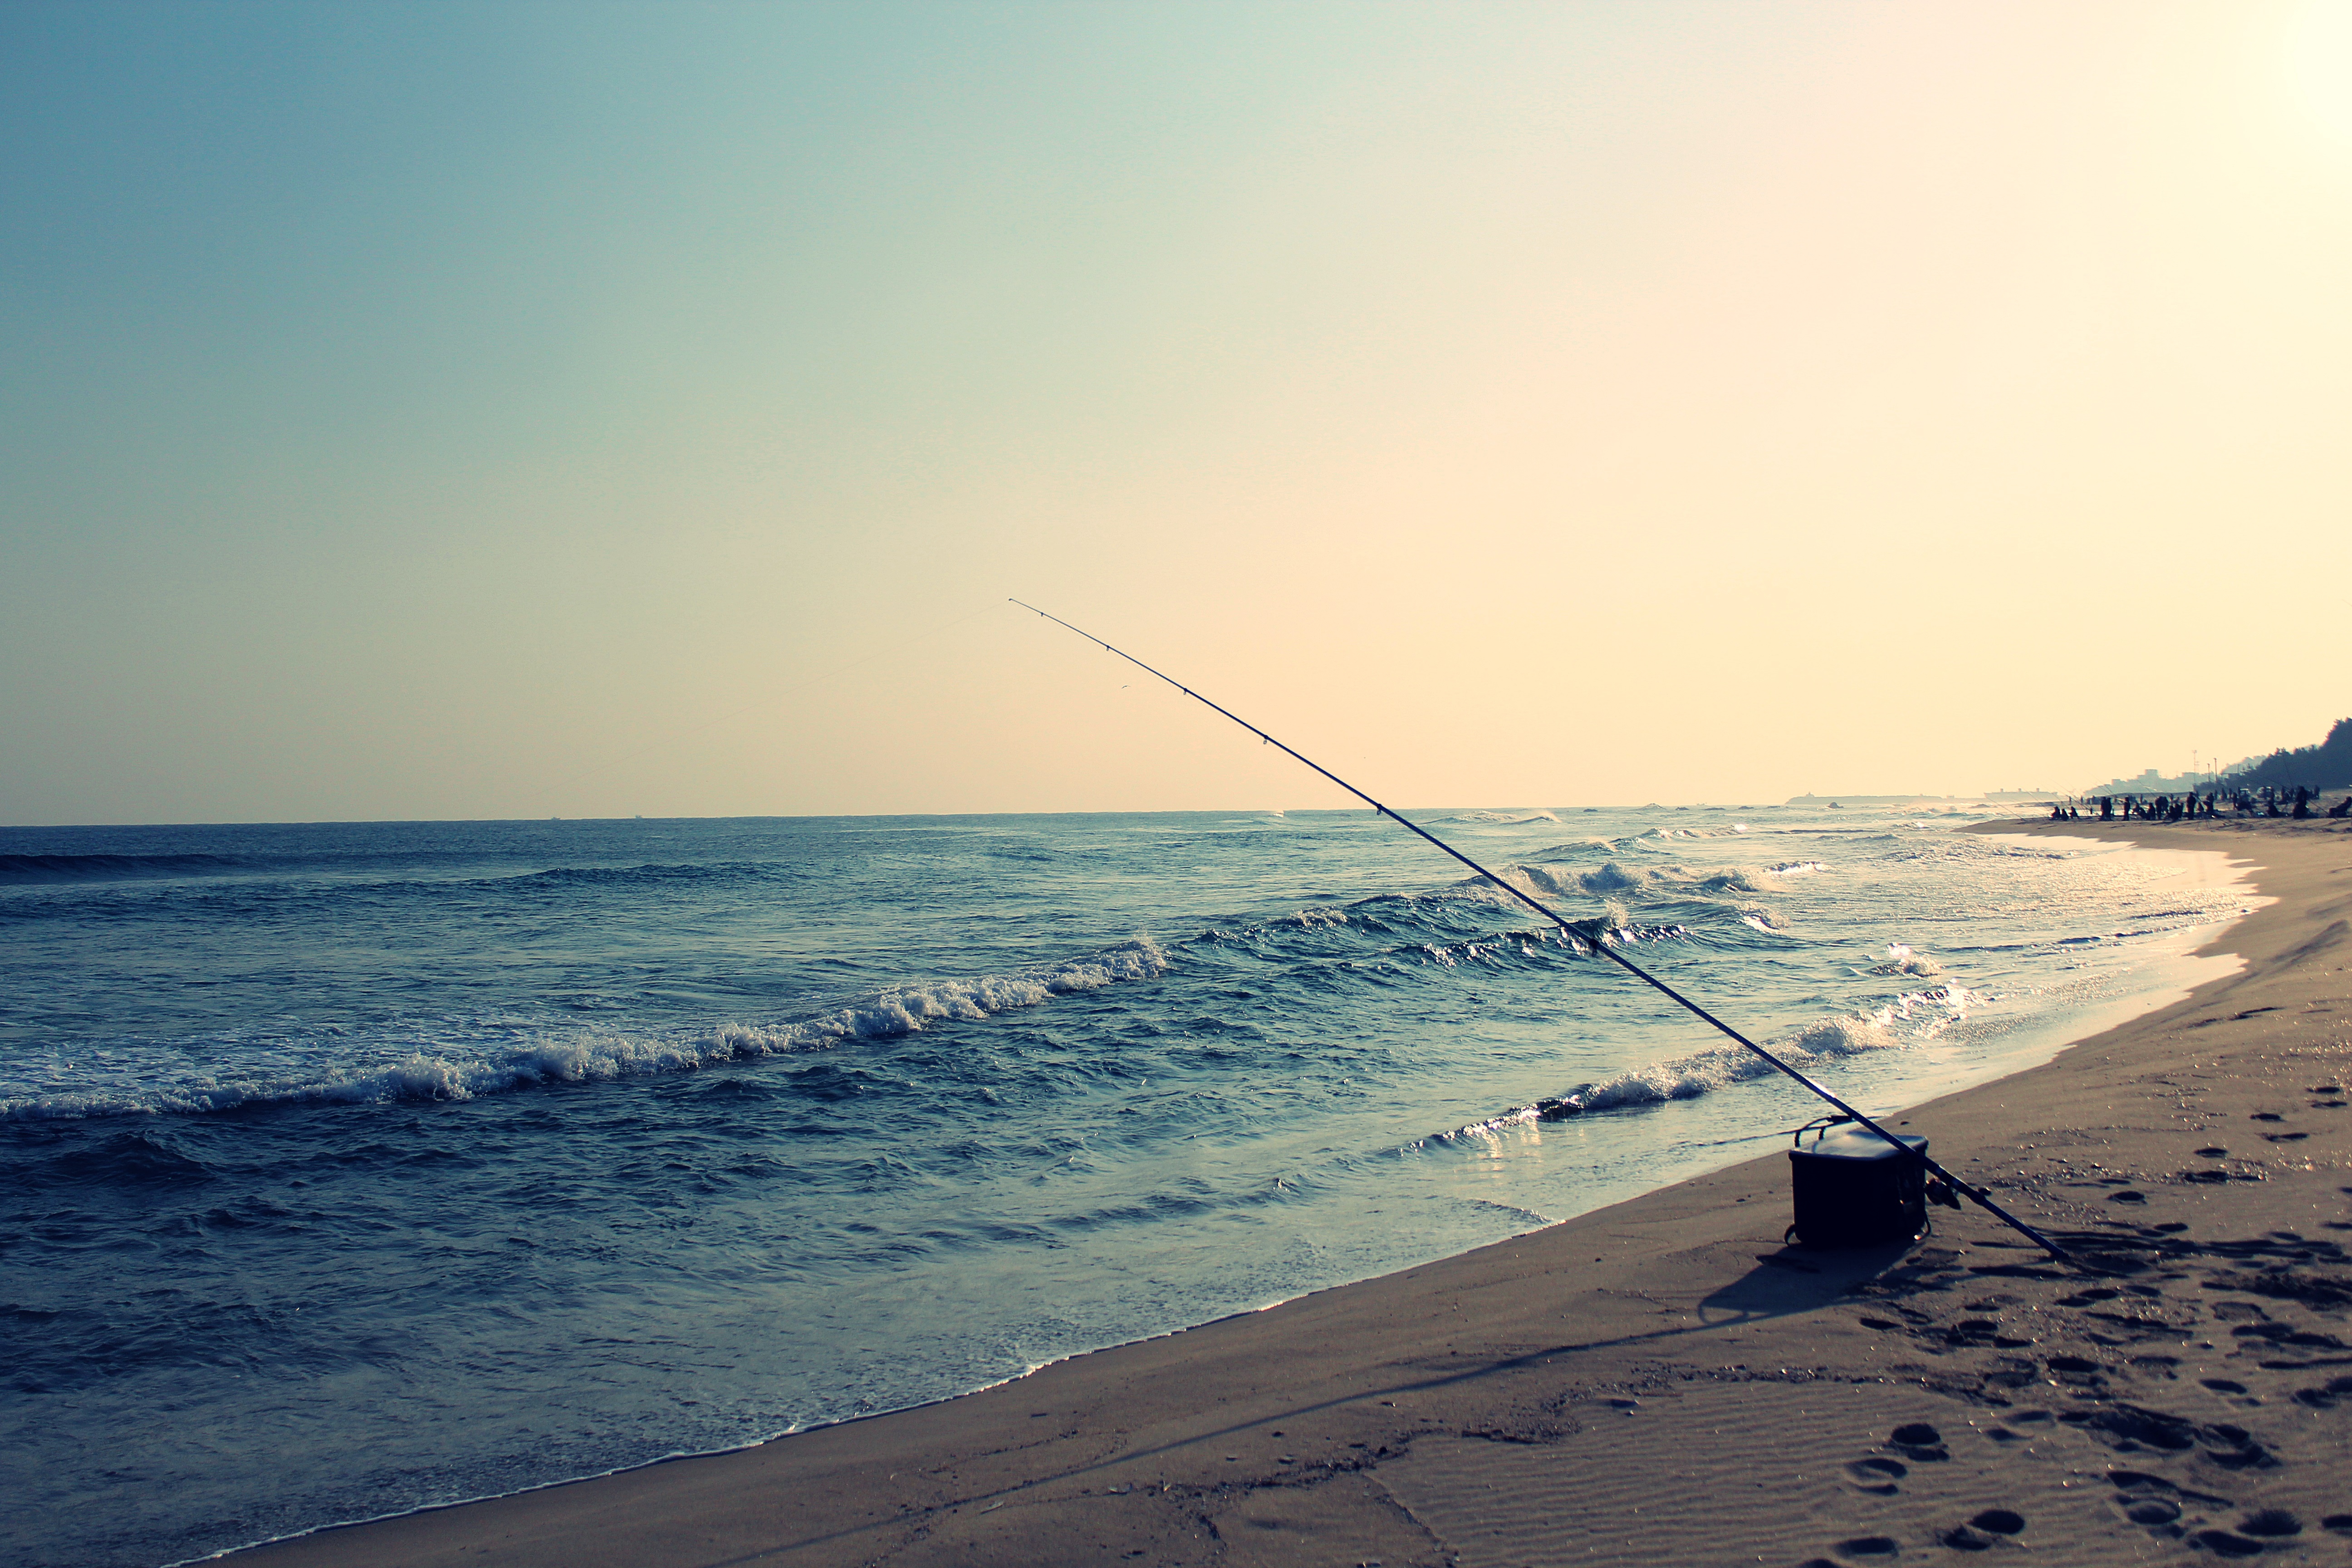
beach, sea, coast, sand, ocean, horizon, sunset, shore, wave, wind, paddle, vehicle, fishing, bay, body of water, cape, republic of korea, gangwon do, japan sea, mesh beach, wind wave